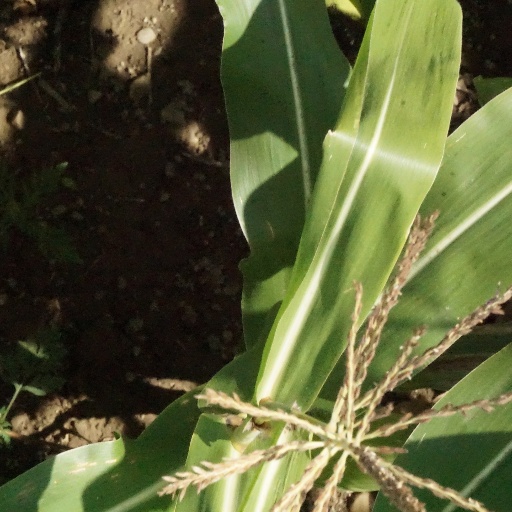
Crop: maize; corn